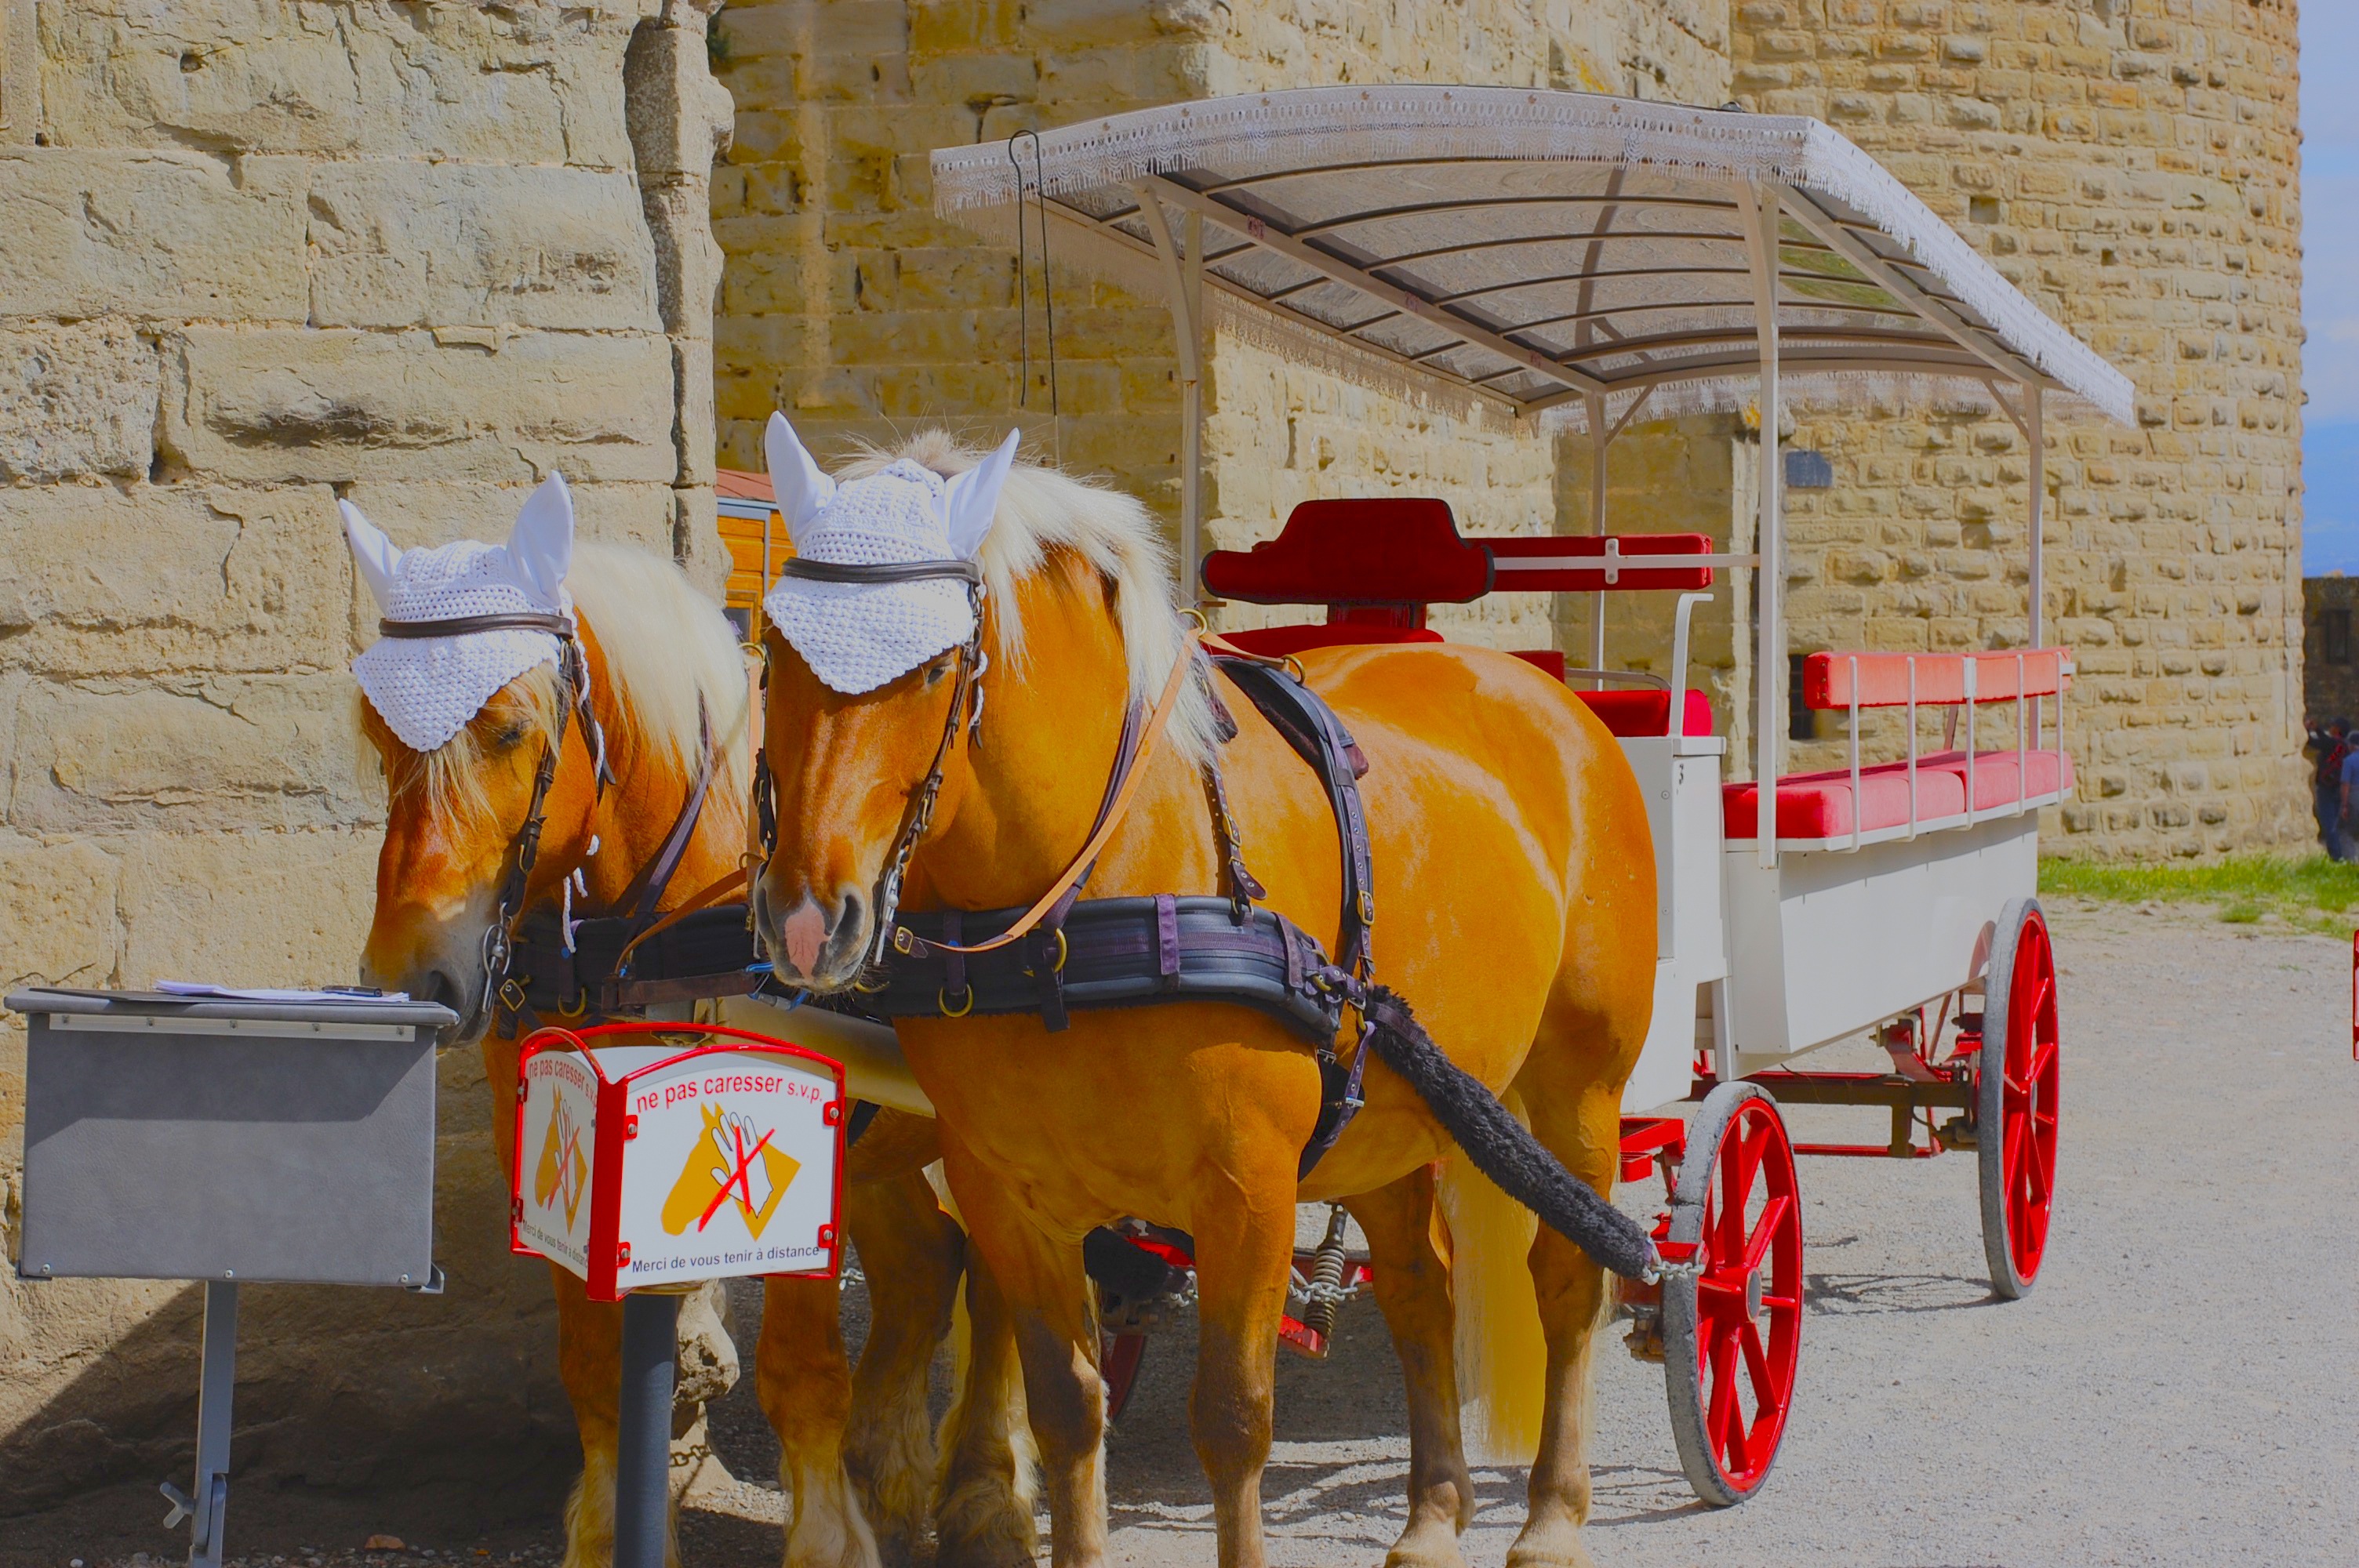
cart, old, france, truck, food, vehicle, horse, tourism, horses, animals, carcassonne, carriage, pack animal, horse cart, horse like mammal, horse harness, horse and buggy